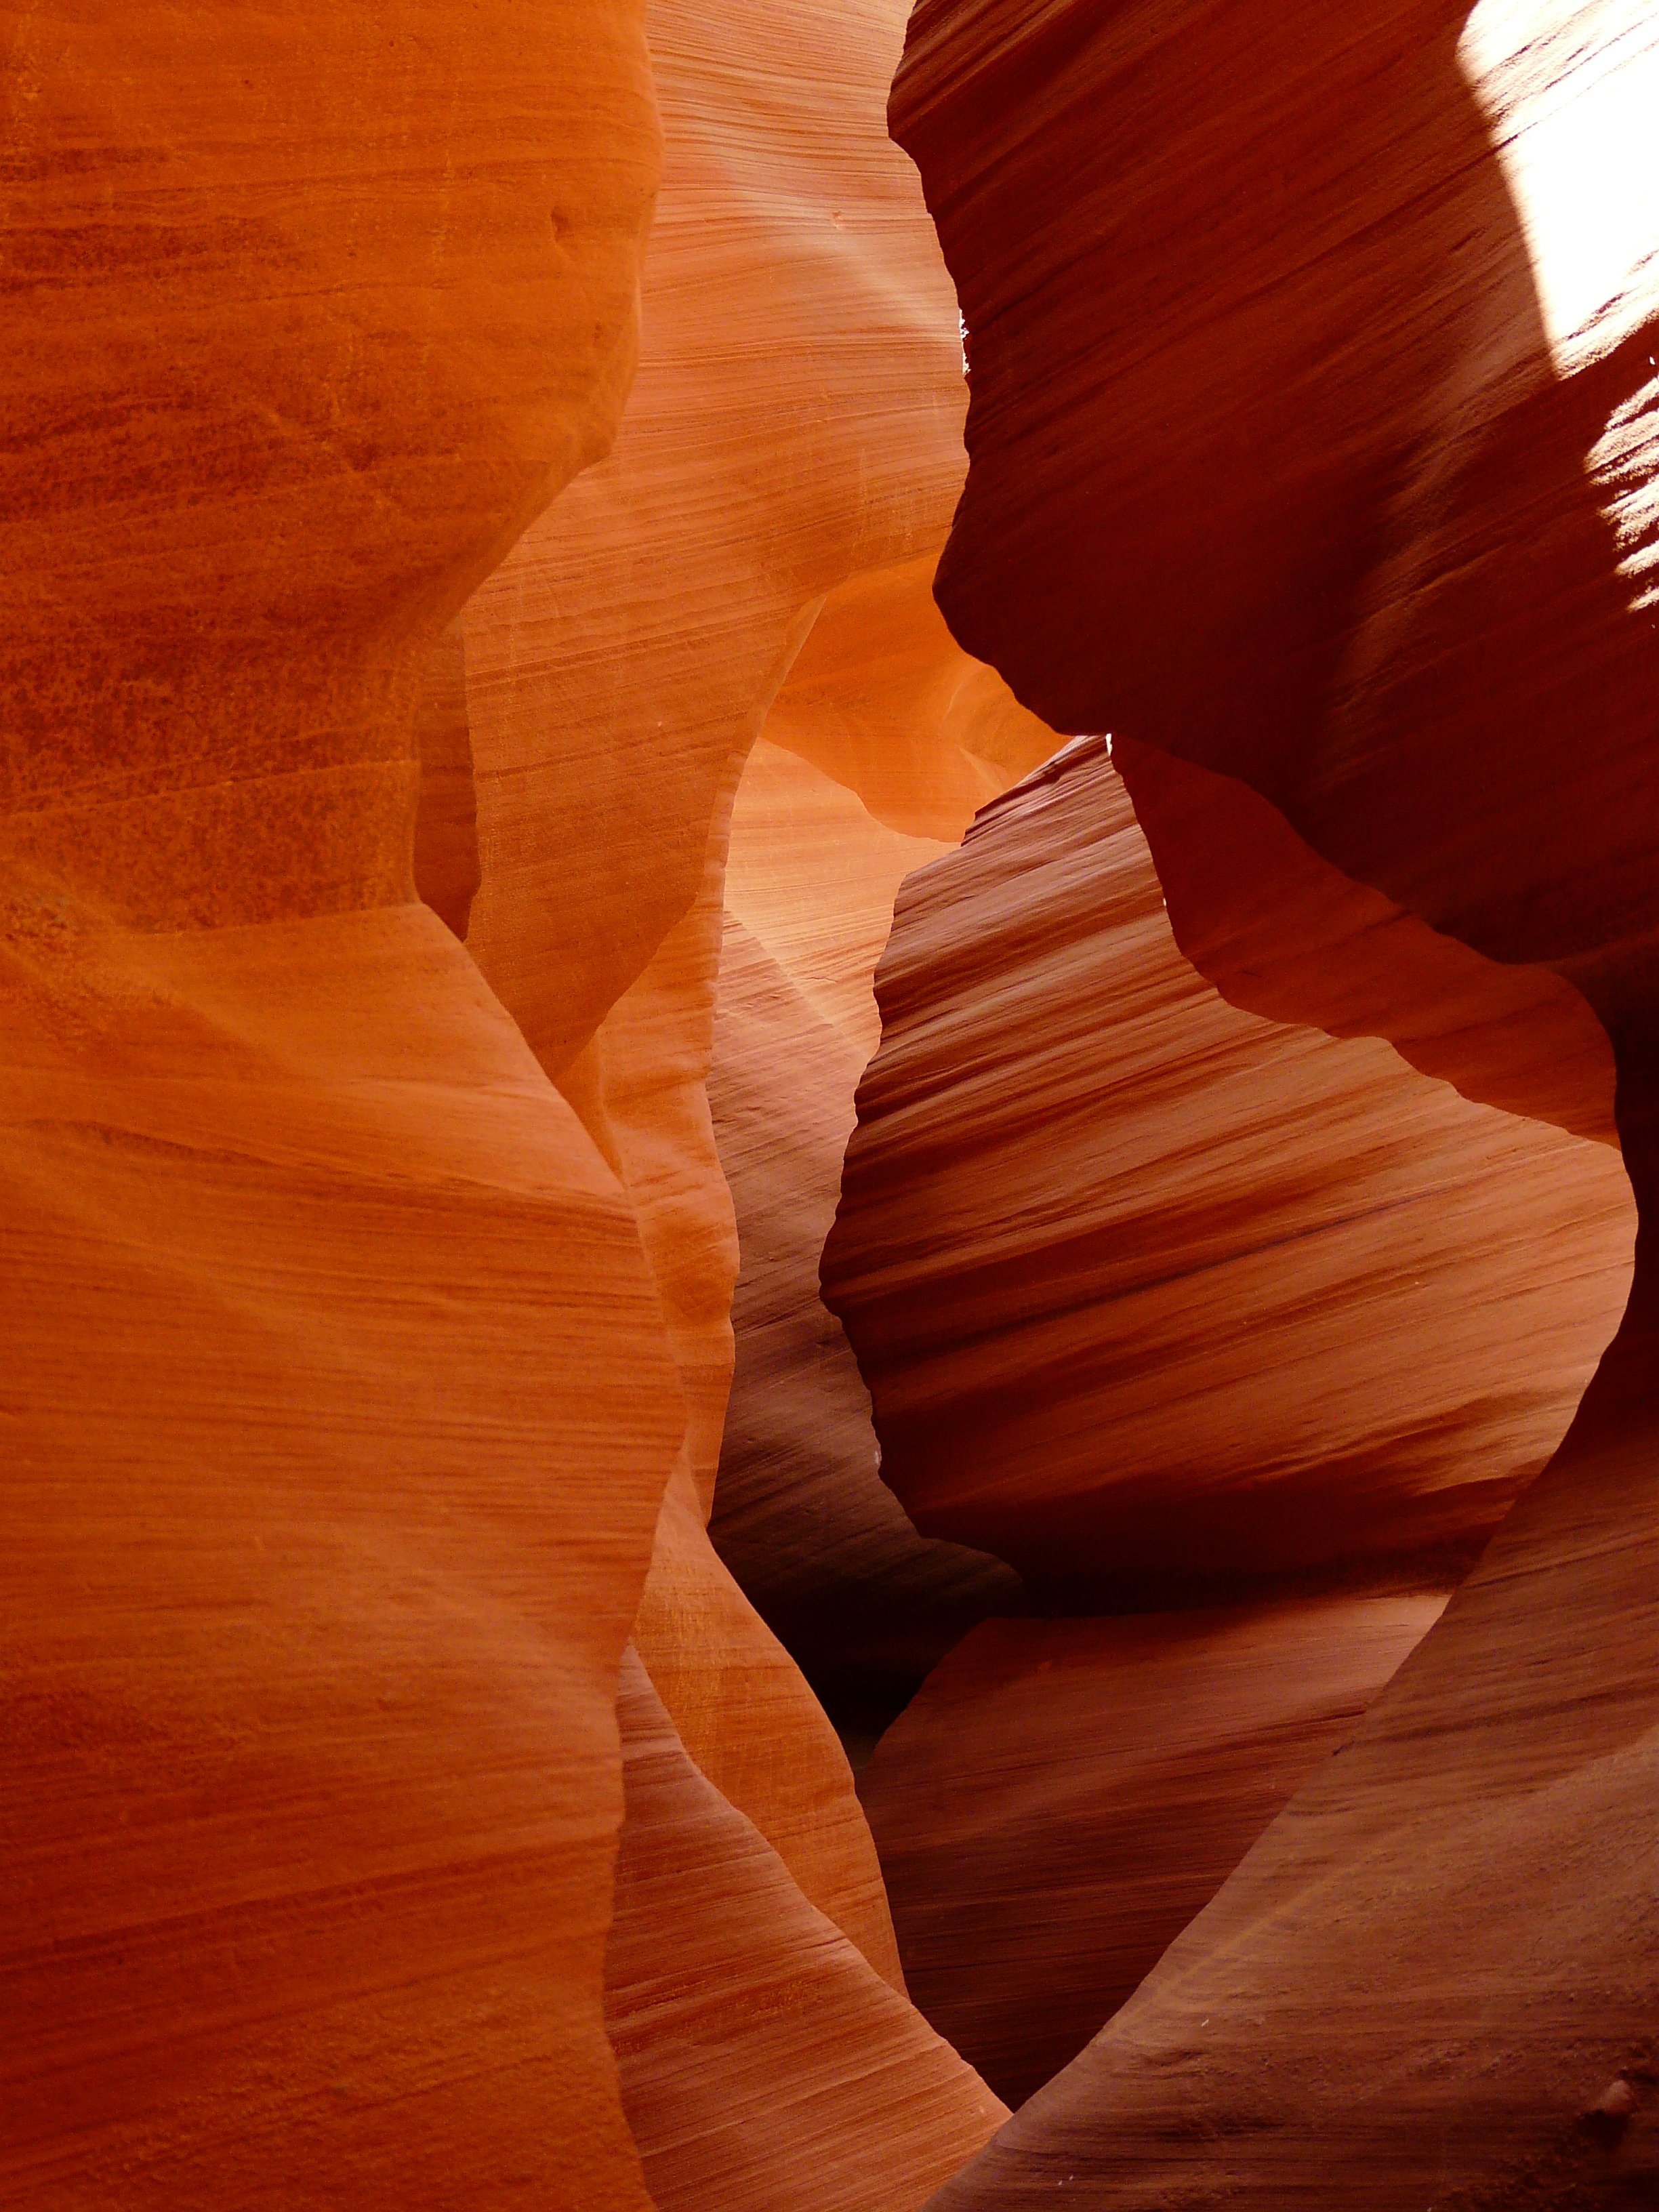
landscape, nature, rock, wood, sunlight, leaf, desert, formation, arch, pattern, red, color, gorge, canyon, erosion, colour, crevice, temple, shapes, natural spectacle, sand stone